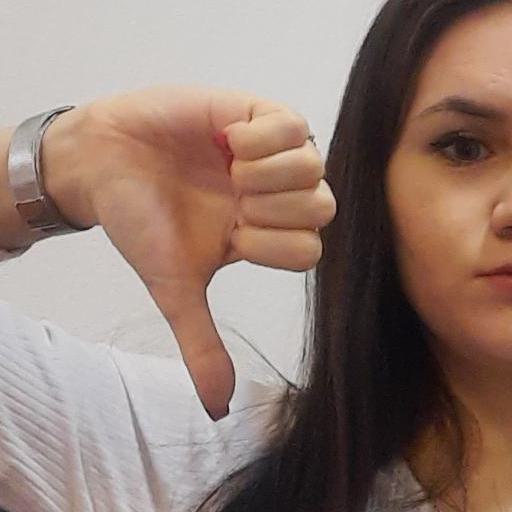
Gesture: dislike